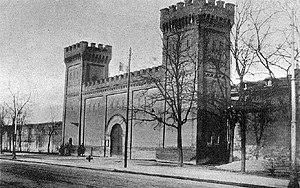
La prison Saint-Michel de Toulouse, en mars 1923 (la croix indique le lieu de la dernière exécution publique, le 10 mars).
La prison Saint-Michel est un bâtiment toulousain se situant au 18bis de la Grande-rue Saint-Michel sur l'ancienne route qui reliait Toulouse à Narbonne, dans le quartier Saint-Michel. Elle a été en partie inscrite monument historique par arrêté du 25 février 2011.